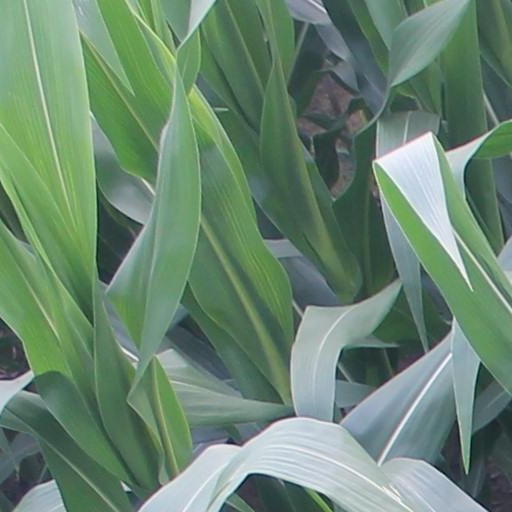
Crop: maize; corn